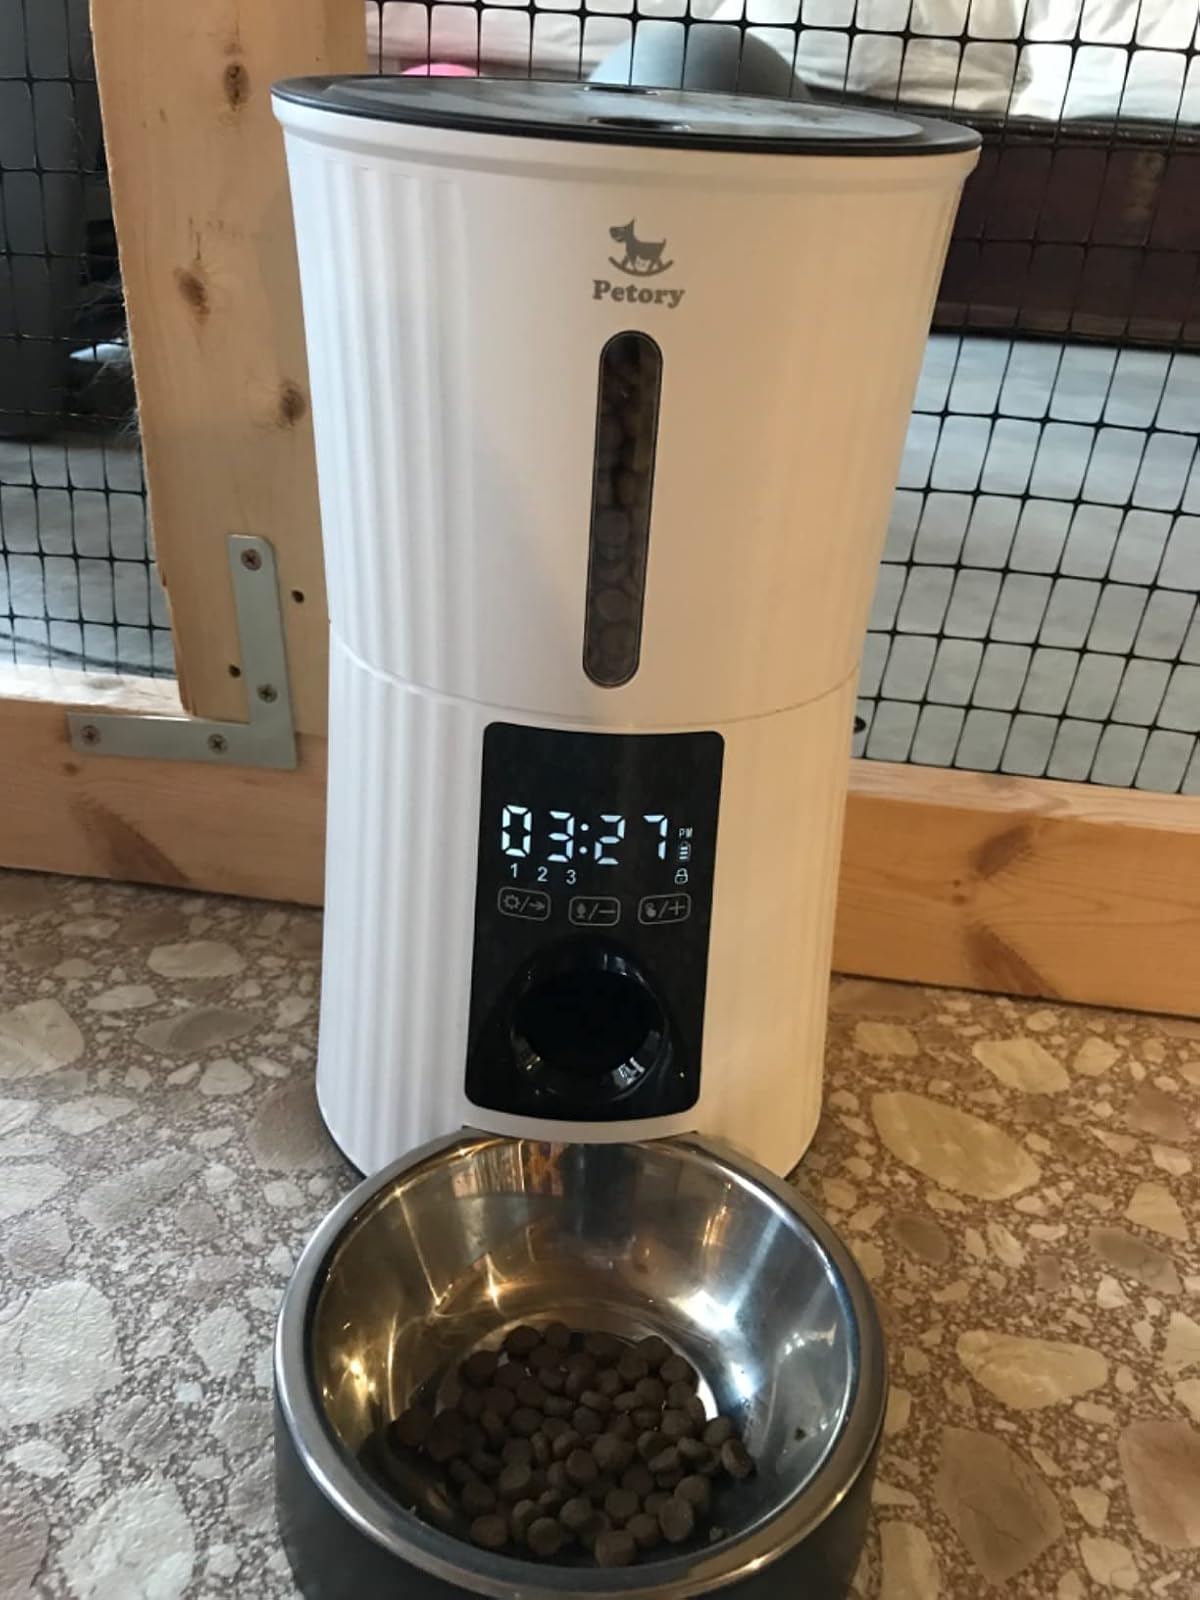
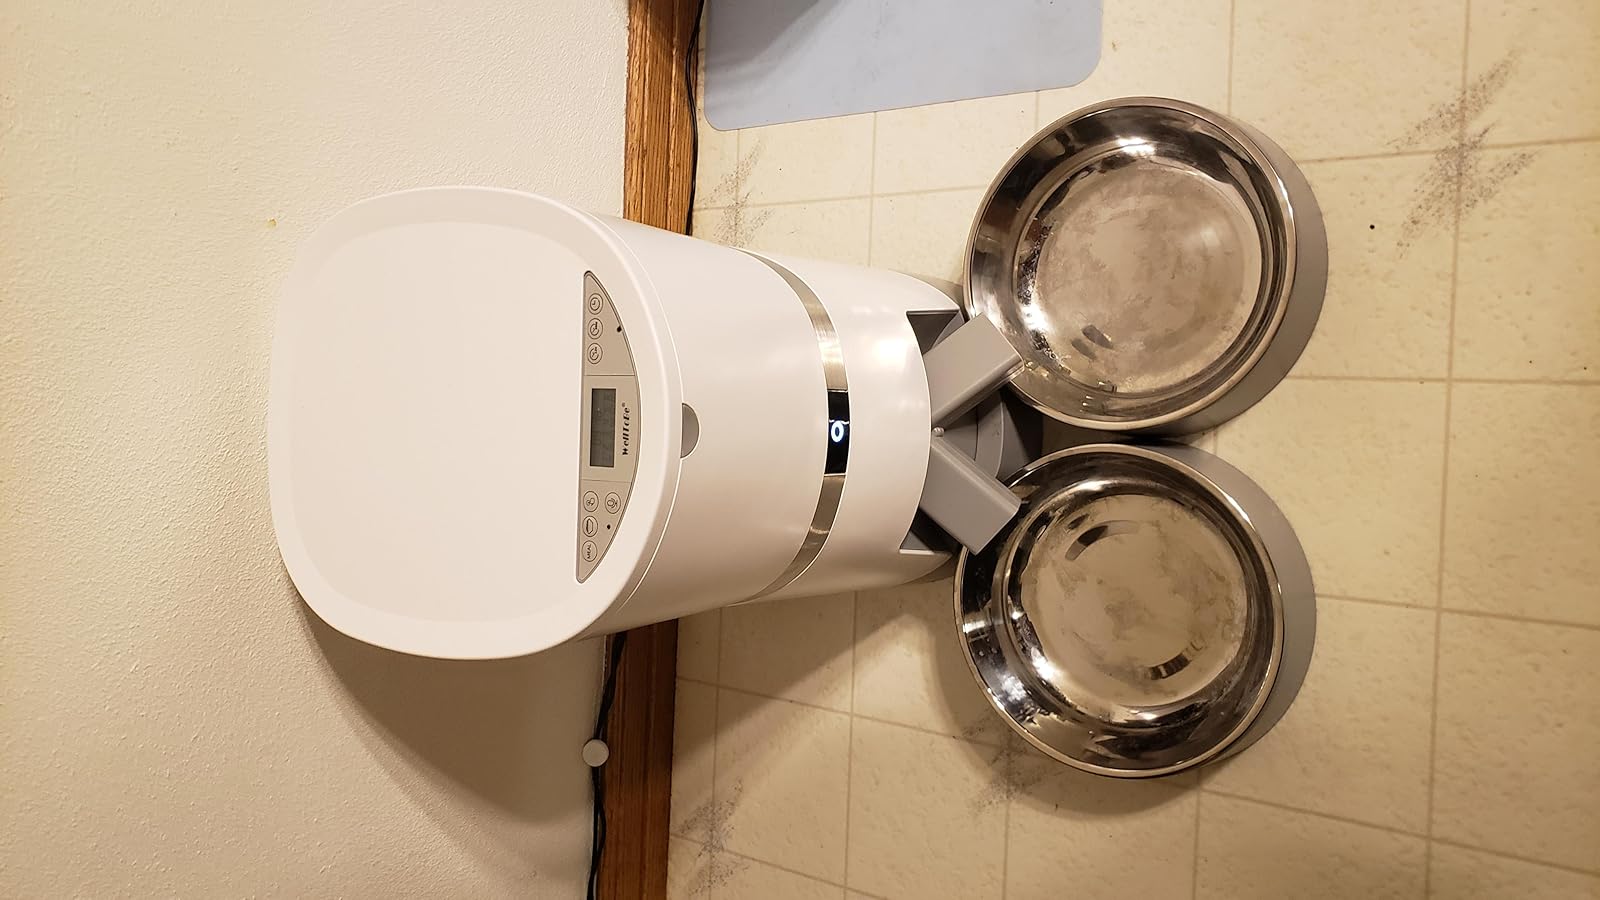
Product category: items_feeder
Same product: no